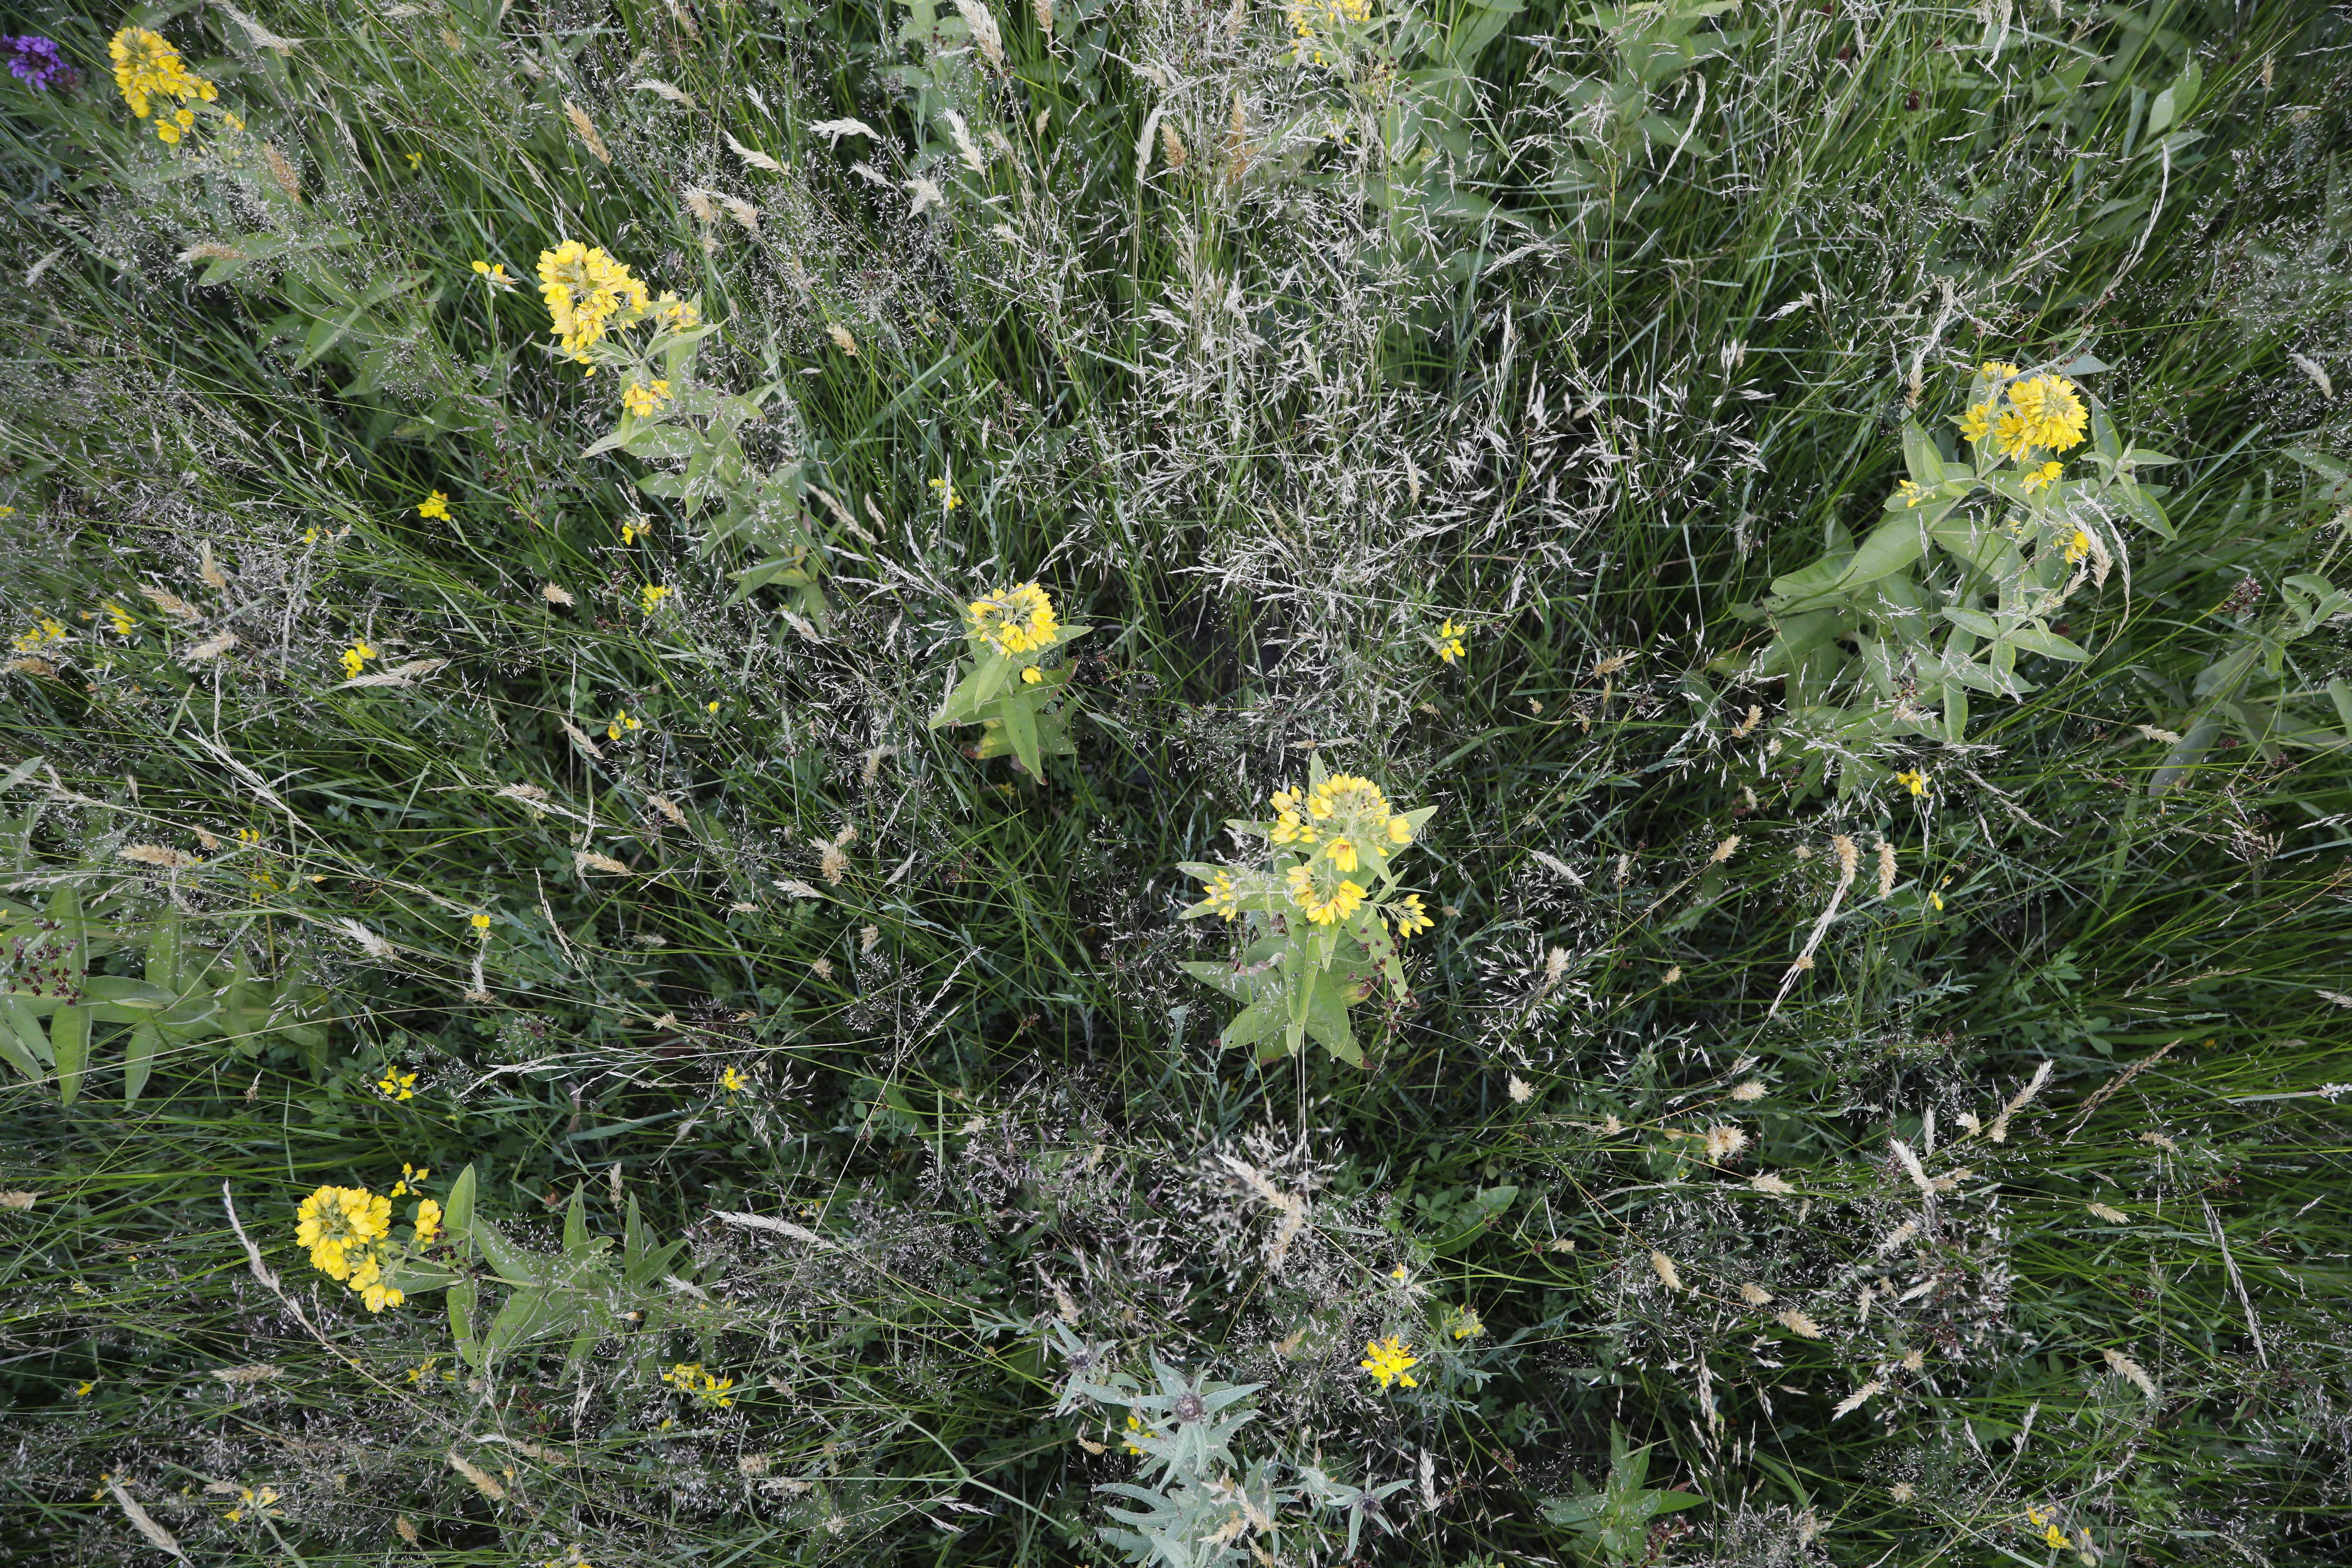
Plant species: Lysimachia vulgaris, Lythrum salicaria, Lotus corniculatus